Cunnilingus

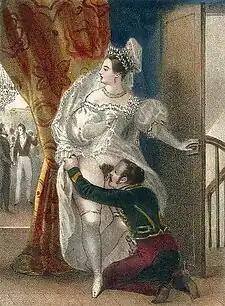
A man performing cunnilingus on a woman at a formal party, depicted by French artist Achille Devéria

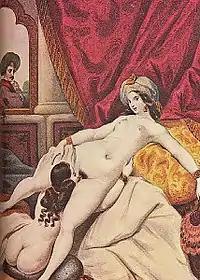
An Orientalist depiction of cunnilingus by Achille Devéria

Cultural views on giving or receiving cunnilingus range from aversion to high regard. It has been considered taboo, or discouraged, in many cultures and parts of the world. In Taoism, cunnilingus is revered as a spiritually fulfilling practice that is believed to enhance longevity.